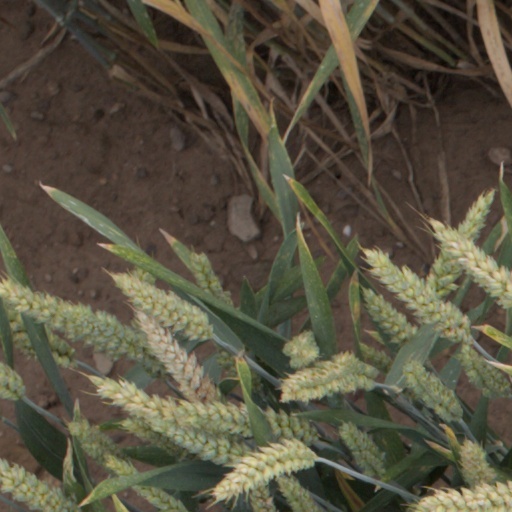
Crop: wheat